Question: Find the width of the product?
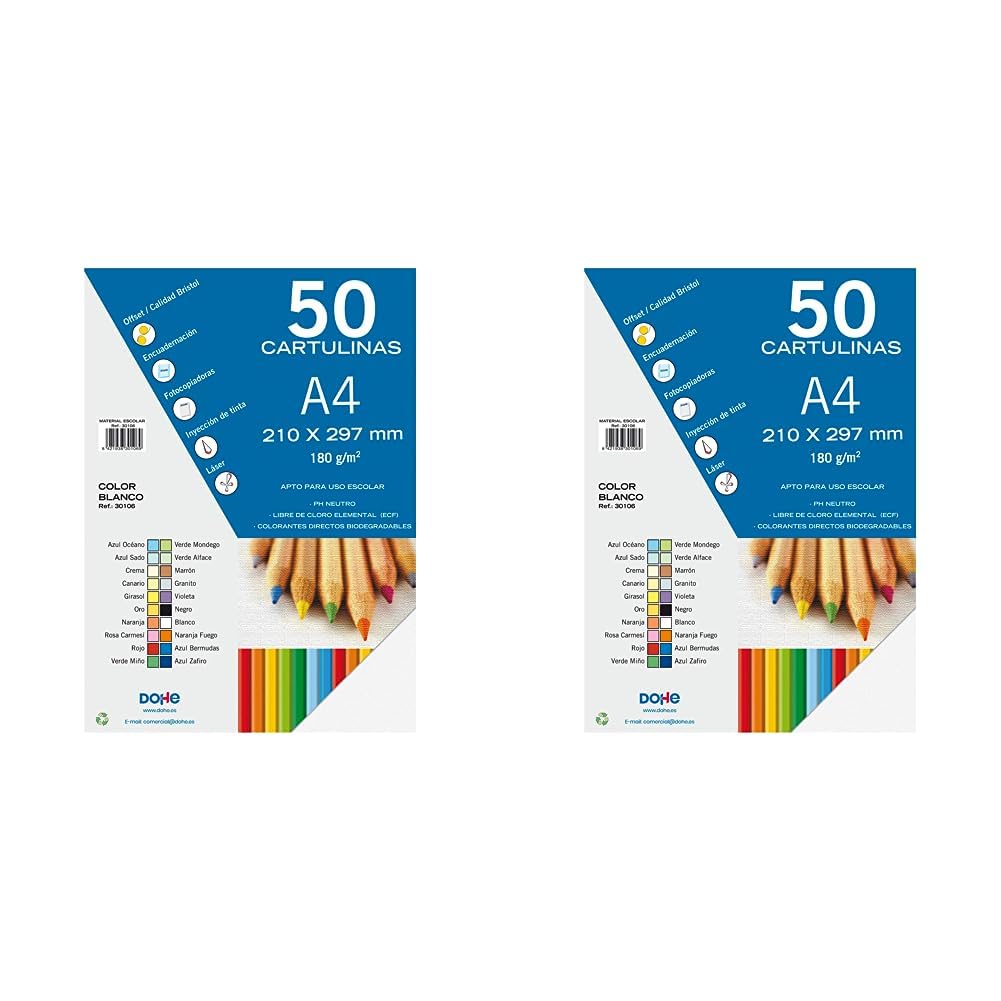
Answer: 297.0 millimetre